Bartholomeus Assteyn

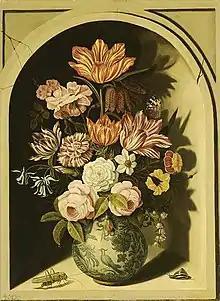
"Still life" by Bartholomeus Assteyn, private collection, 1635

Bartholomeus Abrahamsz. Assteyn (1607 in Dordrecht – 1669–1677 probably Dordrecht) was a Dutch painter. Bartholomeus Assteyn was the son of a painter from Ghent, Abraham Bartholomeusz. In the year 1631 he became a member in the Dordrecht's Saint Lukas painter guild. Assteyn lived with his family in Vriesestraat. In 1651 he was registered as an accountant for the local painter brotherhood. His exact death date is not known; his last authenticated work dates from the year 1669. Assteyn was a productive artist. Although he is not considered to be innovative, he created noteworthy still lifes. Assteyn's compositions are particularly affected by Johannes Bosschaert, and his painting technique is reminiscent of Balthasar van der Ast.